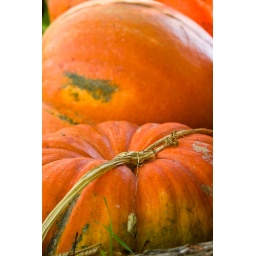
A nice little collection of Fall Pumkins. They are gathered under a little wooden sign that says, Welcome to Calaveritas.